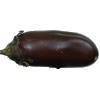
Label: Eggplant 1